North Berwick

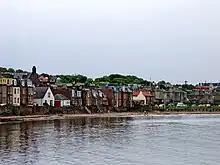
West Bay front North Berwick

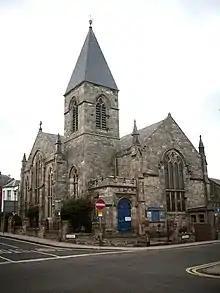
The original Blackadder church building. It was at first a Free Church, then a United Free Church, then a Church of Scotland, and is now used by an independent Baptist church.

Douglas Alexander of the Labour and Co-Operative Party was elected MP in the 2024 General Election. Kenny MacAskill of the Alba Party served as the Member of Parliament for East Lothian from 2019 until 2024. Former East Lothian Council leader Paul McLennan of the Scottish National Party (SNP) has served as the MSP for East Lothian since 2021. There are three councillors for North Berwick Coastal.